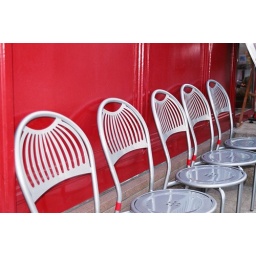
white chairs against red wall